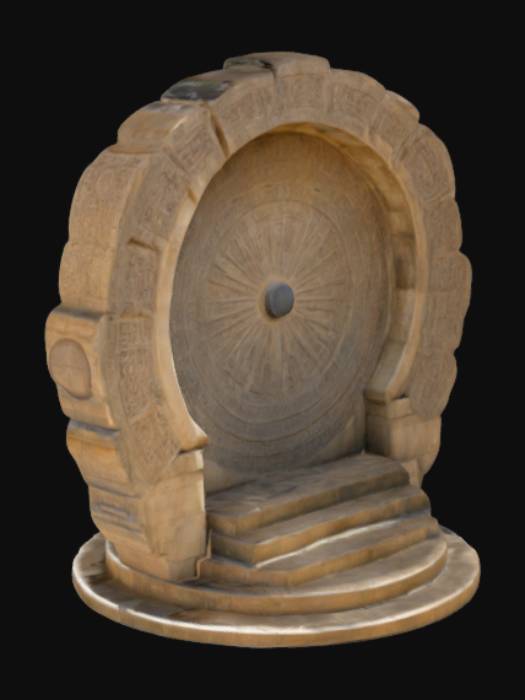
미적 점수 (1~10점): 8